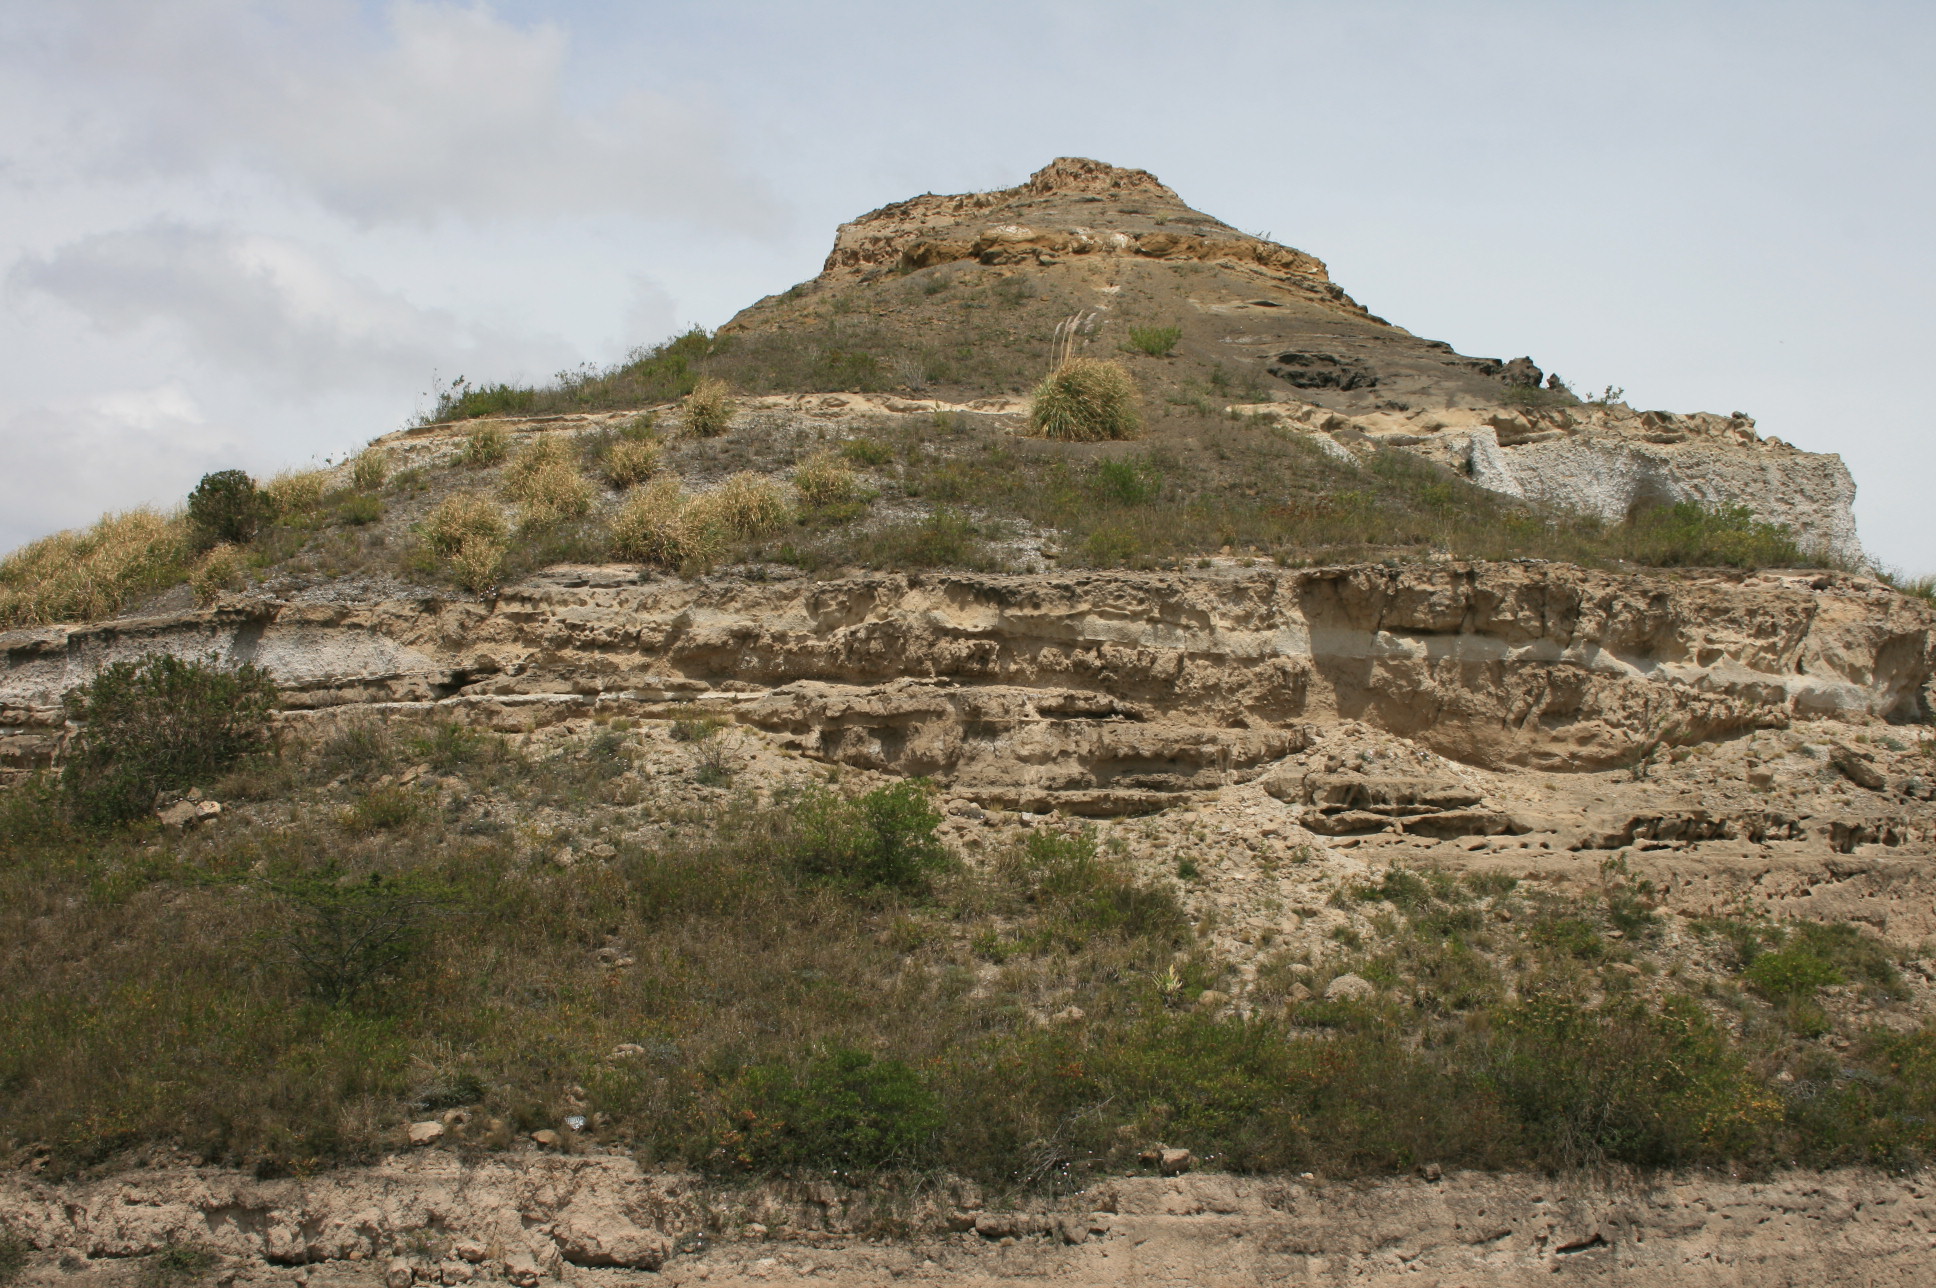
ecuador, plant, sky, mountain, ecoregion, cloud, bedrock, natural landscape, terrain, formation, grassland, outcrop, landscape, mountainous landforms, tree, grass, hill, erosion, butte, fault, plateau, makhtesh, escarpment, road, klippe, batholith, fell, soil, badlands, massif, intrusion, ridge, rock, aeolian landform, ancient history, mountain range, valley, mound, chaparral, history, wadi, steppe, wildlife, shrubland, sill, volcanic plug, cliff, summit, historic site, savanna, tundra